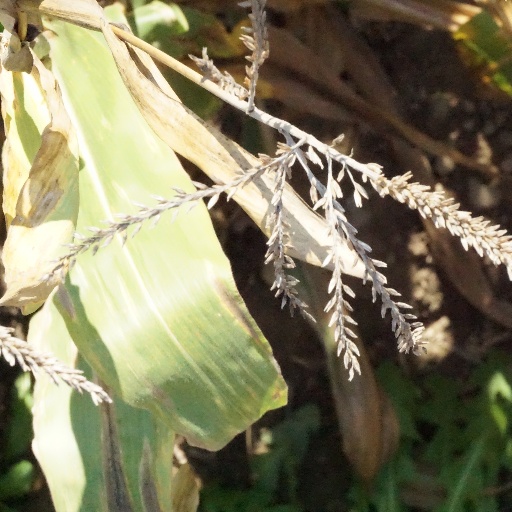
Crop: maize; corn